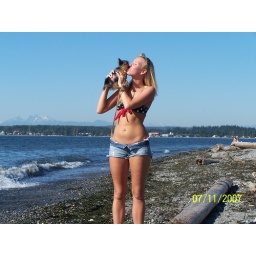
me and my puppy on beach in The states